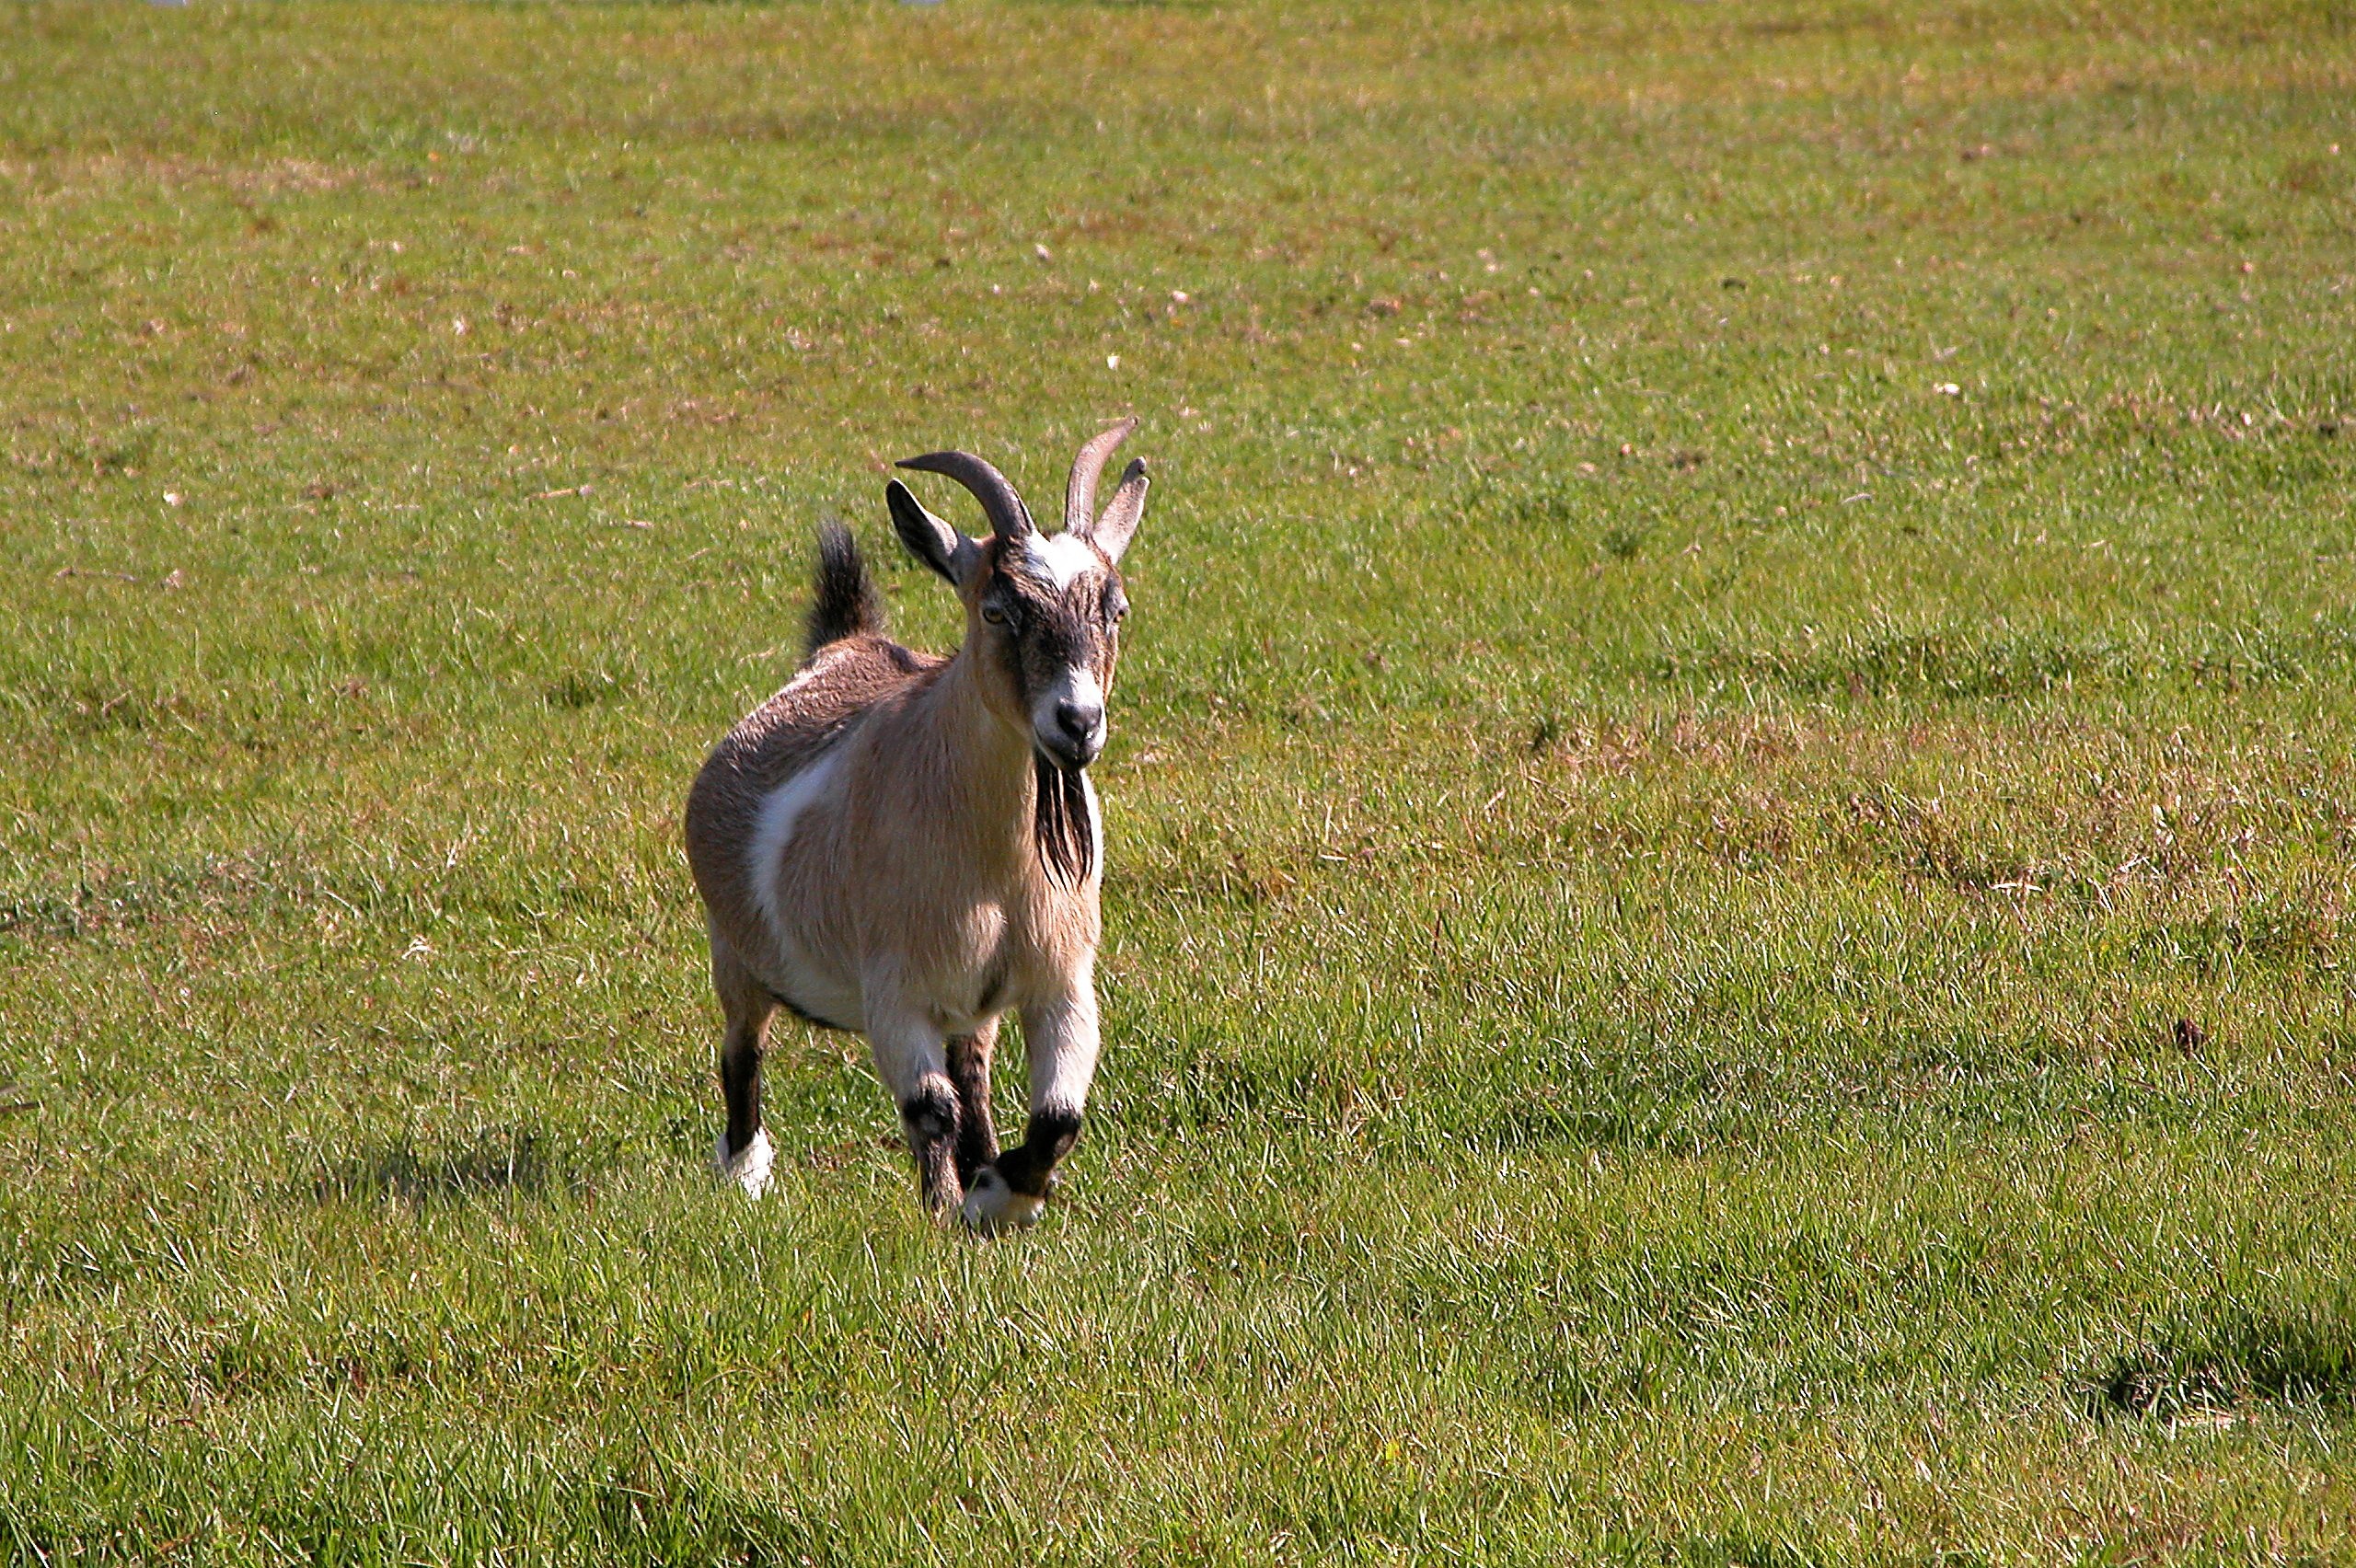
nature, grass, outdoor, field, farm, meadow, prairie, running, animal, cute, country, wildlife, goat, horn, rural, herd, pasture, grazing, ranch, mammal, movement, fauna, antelope, gazelle, goats, grassland, vertebrate, day, pronghorn, cow goat family